R160 (New York City Subway car)

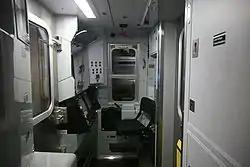
Driver's cab of an R160 train

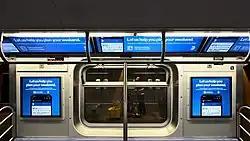
LCD advertisement screens inside an R160

The R160s are equipped with regenerative braking, which allows the cars to capture the braking energy as trains enter a station and transfer it to trains on nearby tracks.